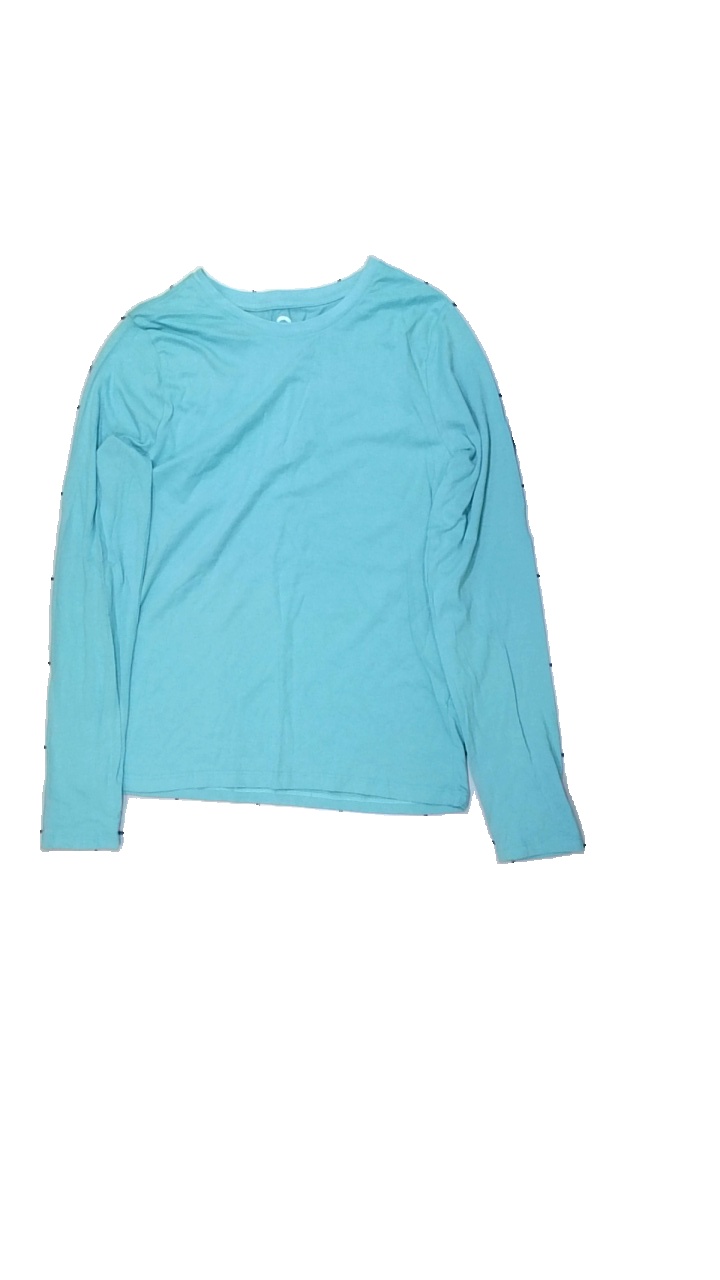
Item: Top (Ladies)
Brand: Cubus
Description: blå långärmad tröja
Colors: Blue
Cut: None, Regular
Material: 60% bomull 40% polyester
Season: All
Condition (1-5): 3
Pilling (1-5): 3
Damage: nopprig
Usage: Export
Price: <50